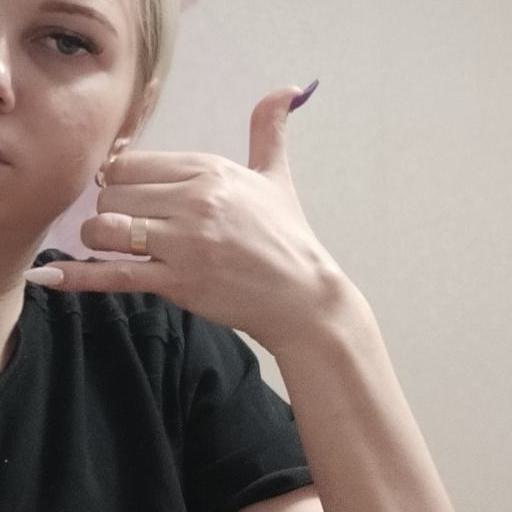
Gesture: call